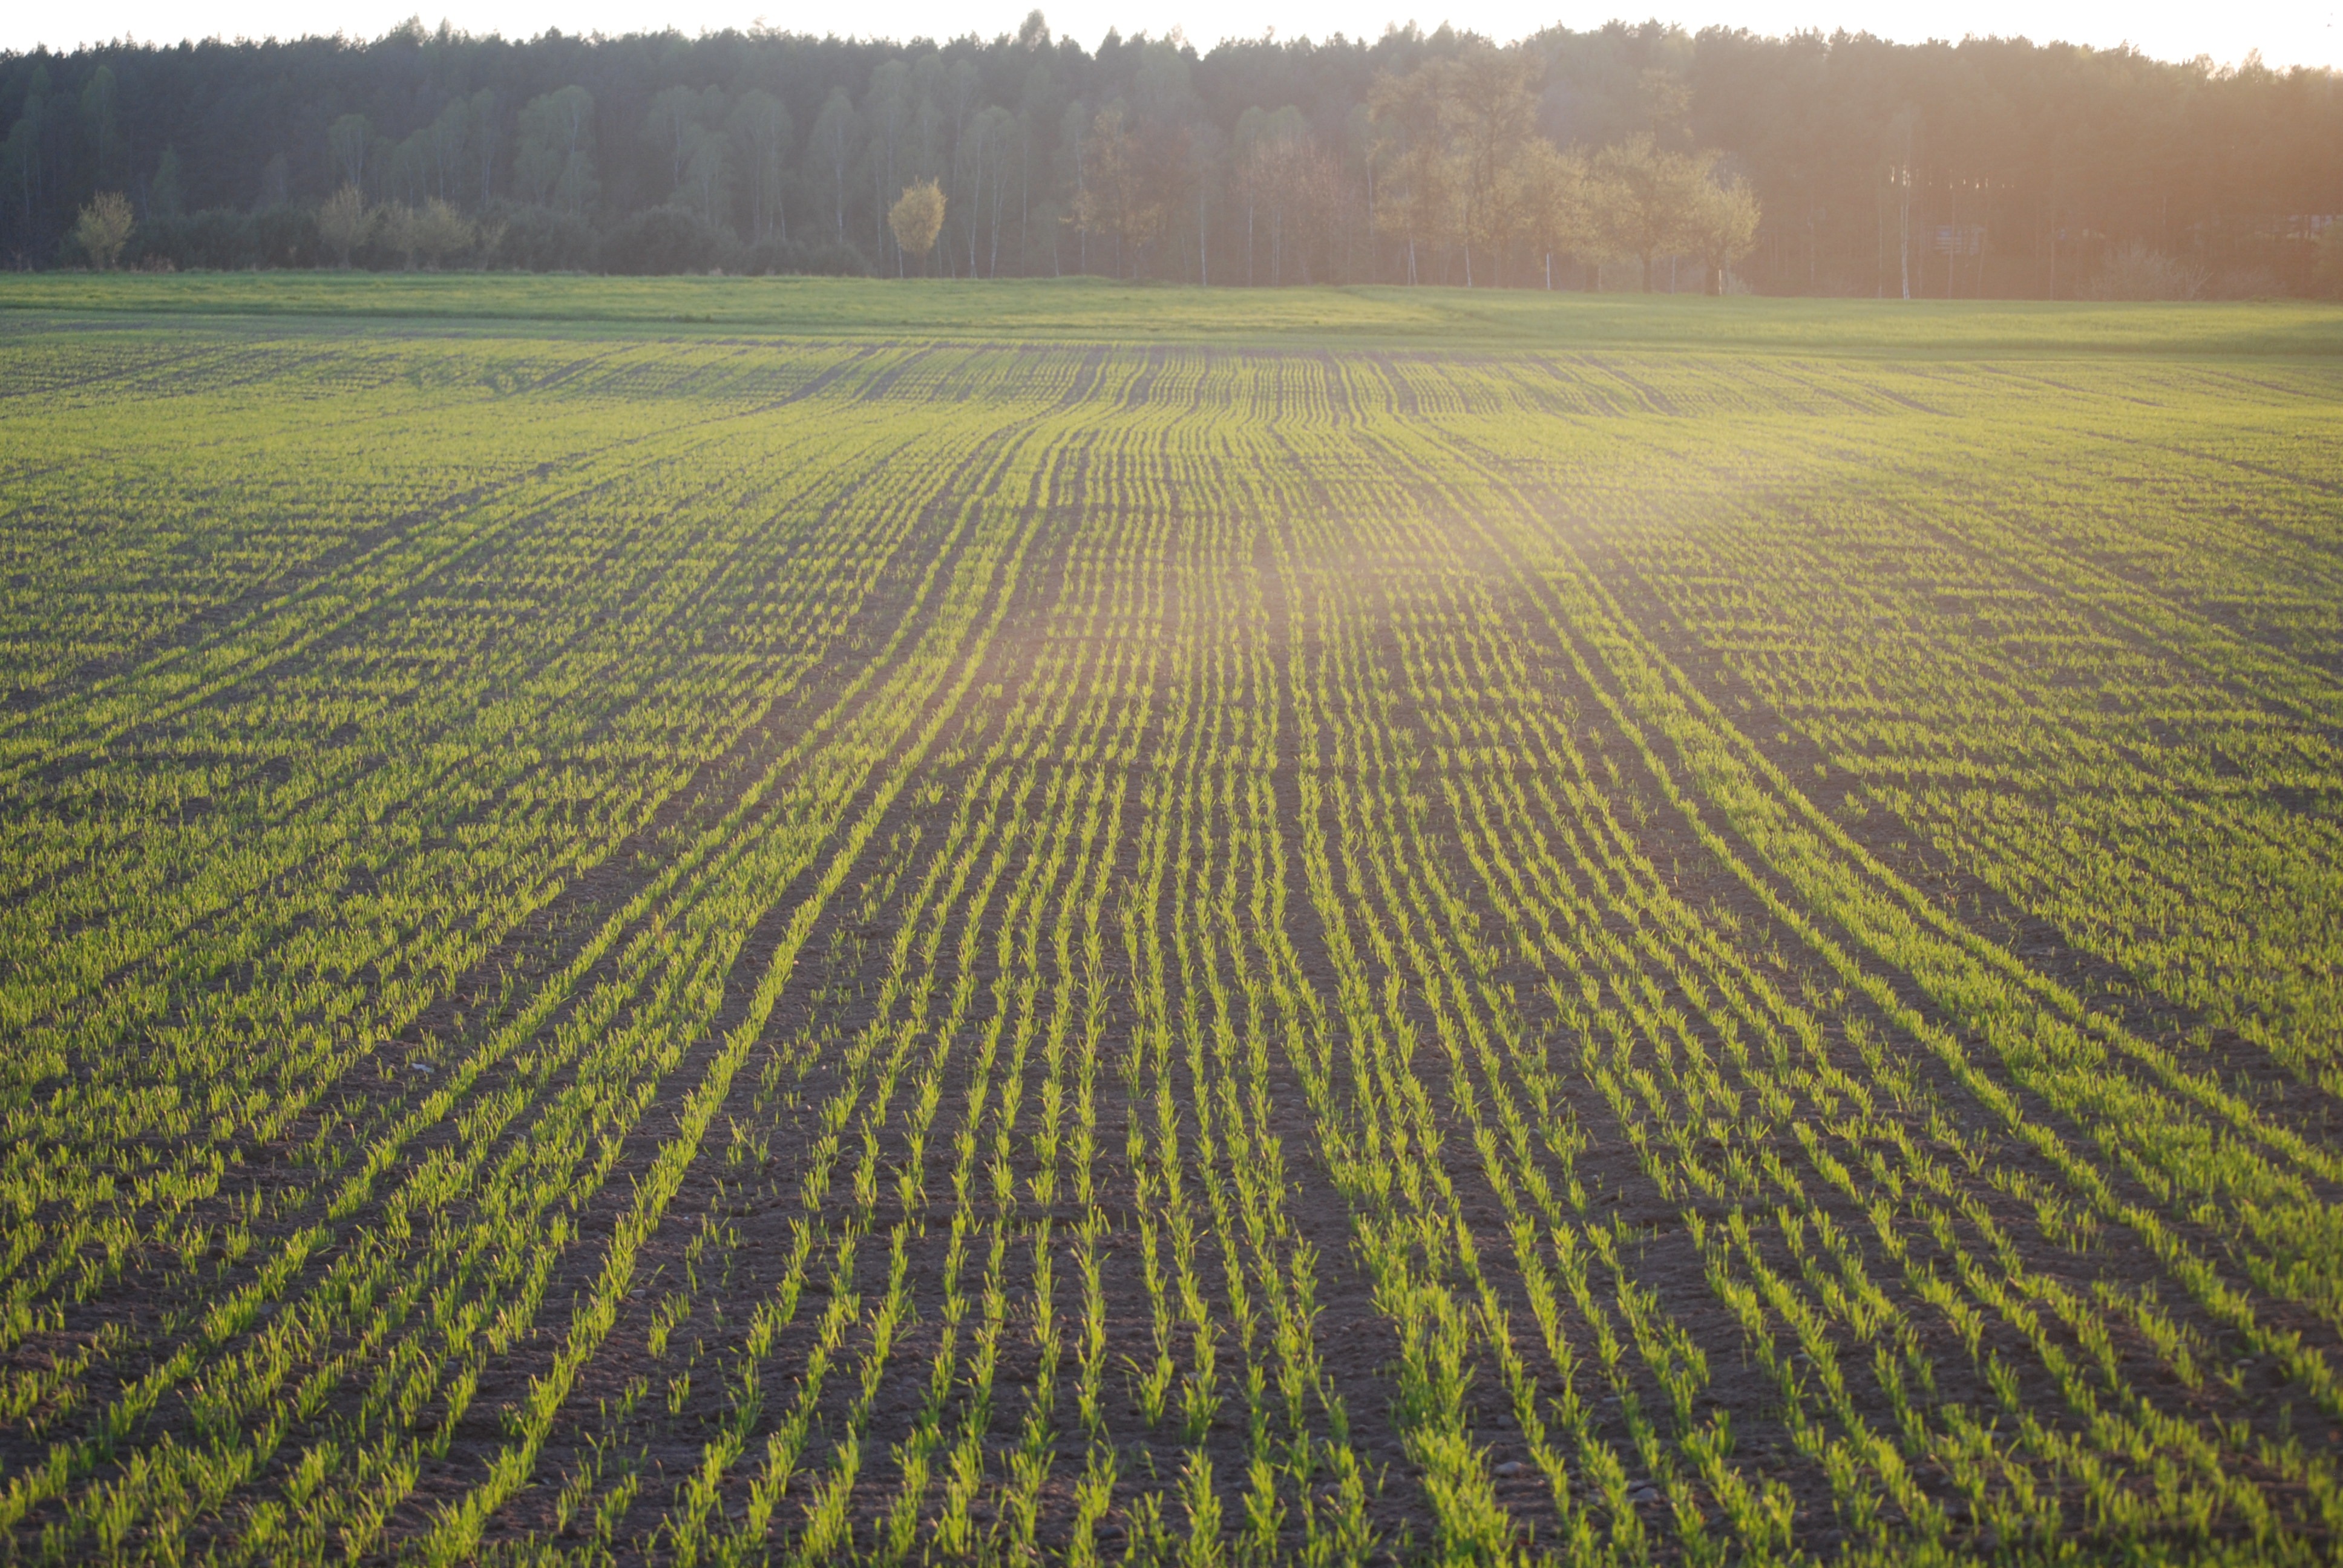
landscape, plant, hay, field, prairie, view, summer, village, food, crop, corn, soil, agriculture, plain, farmer, fields, grassland, rye, plantation, cereals, ecosystem, poland village, rural area, field crops, paddy field, the cultivation of, k os, grass family